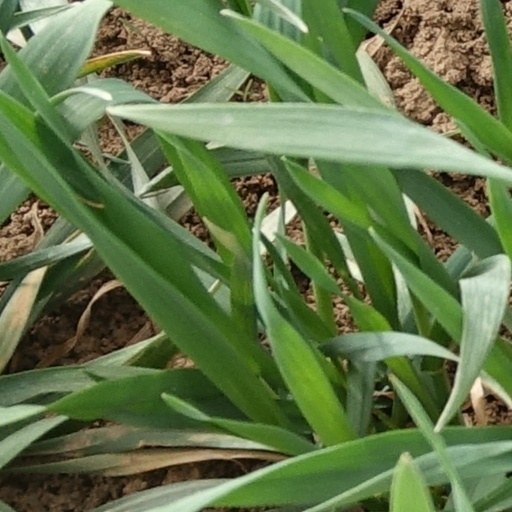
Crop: wheat